Juniper

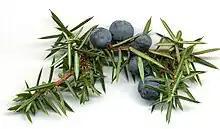
Cones and leaves of "Juniperus communis"

Junipers vary in size and shape from tall trees, tall, to columnar or low-spreading shrubs with long, trailing branches. They are evergreen with needle-like and/or scale-like leaves. They can be either monoecious or dioecious. The female seed cones are very distinctive, with fleshy, fruit-like coalescing scales which fuse together to form a berrylike structure (galbulus), long, with one to 12 unwinged, hard-shelled seeds. In some species, these "berries" are red-brown or orange, but in most, they are blue; they are often aromatic and can be used as a spice. The seed maturation time varies between species from 6 to 18 months after pollination. The male cones are similar to the other Cupressaceae, with 6 to 20 scales.